Kathleen Sebelius

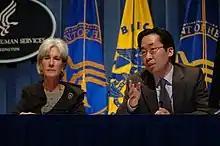
Sebelius and Todd Park, the White House's chief technology officer

Sebelius is a staunch advocate for the Affordable Care Act (ACA), also known as Obamacare. In response to glitches and failures during the launch of the ACA website, HealthCare.gov, she said in October 2013, "You deserve better. I apologize. I'm accountable to you for fixing these problems and I'm committed to earning your confidence back by fixing the site." Republicans called for her resignation in response to the website problems. Fifty-five members of the House of Representatives called for her resignation, while U.S. Senators Ted Cruz, Lamar Alexander and Pat Roberts all called for her resignation. In response to the calls to resign, Sebelius said: "The majority of people calling for me to resign I would say are people who I don't work for, and who do not want this program to work in the first place."